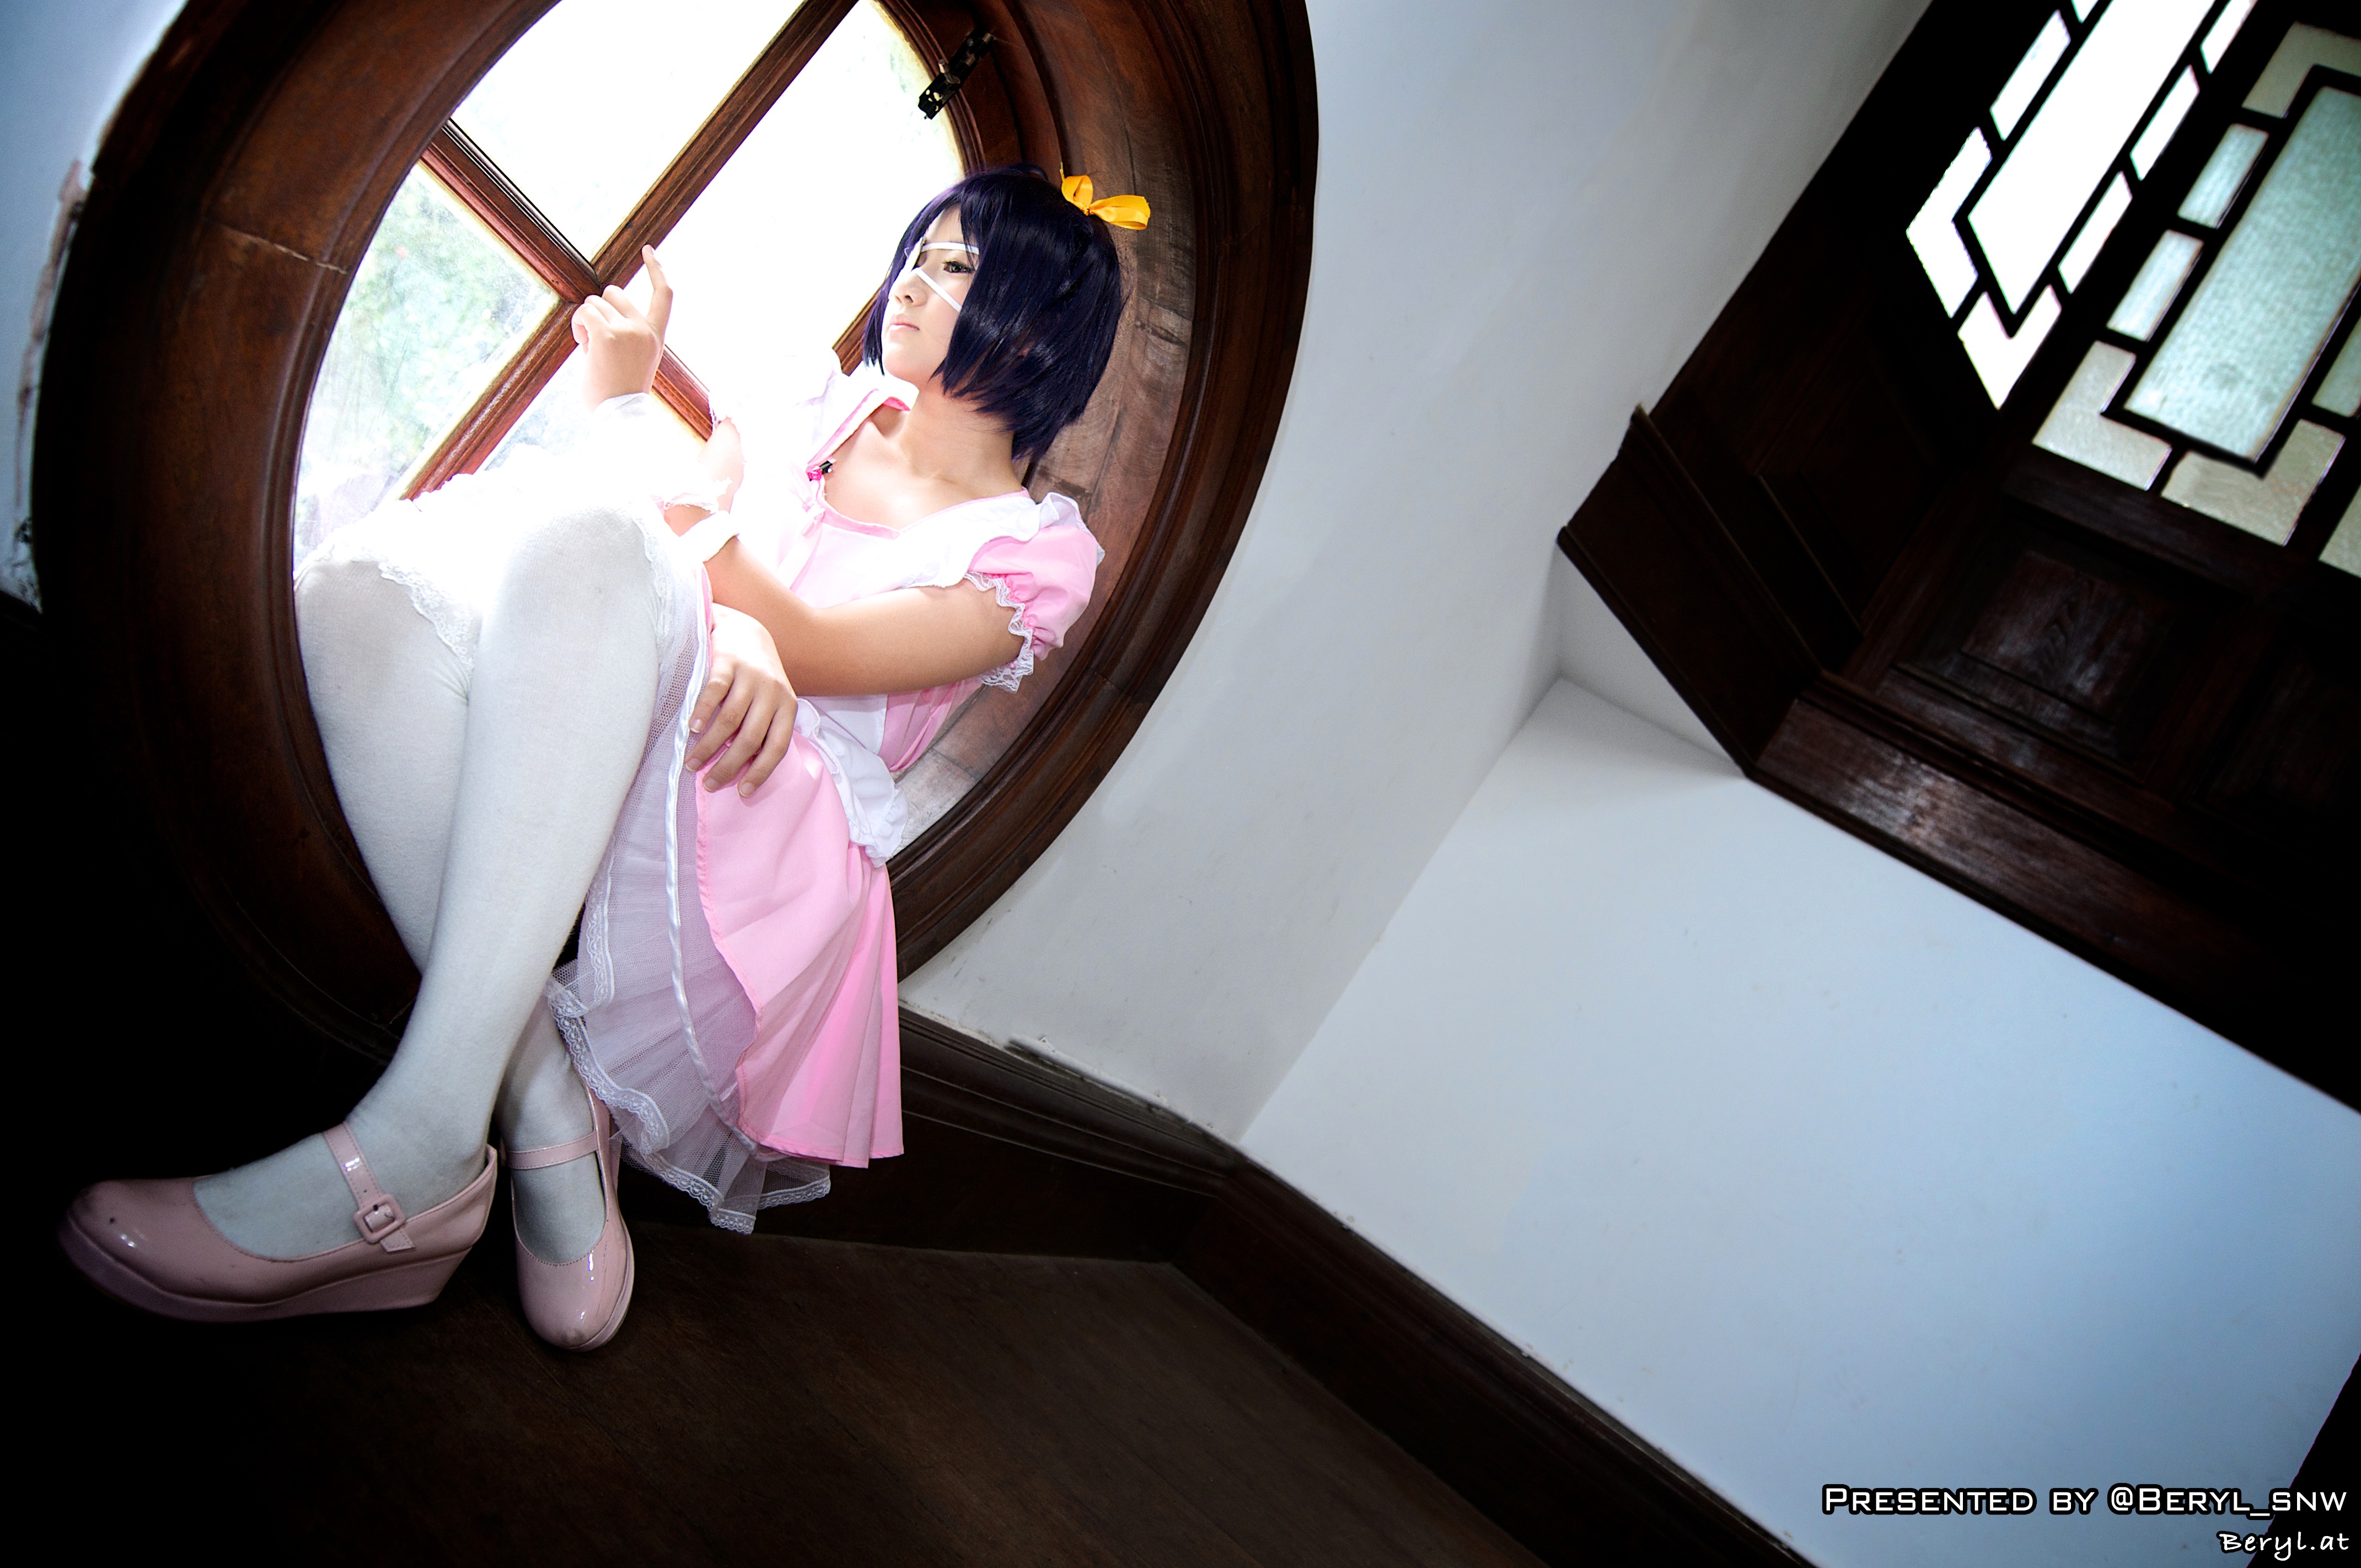
girl, woman, photography, romance, bride, cosplay, ceremony, girls, cool image, japanese, photograph, canton, image, maid, china, guangdong, anime, comic, lika, chunibyo, photo shoot